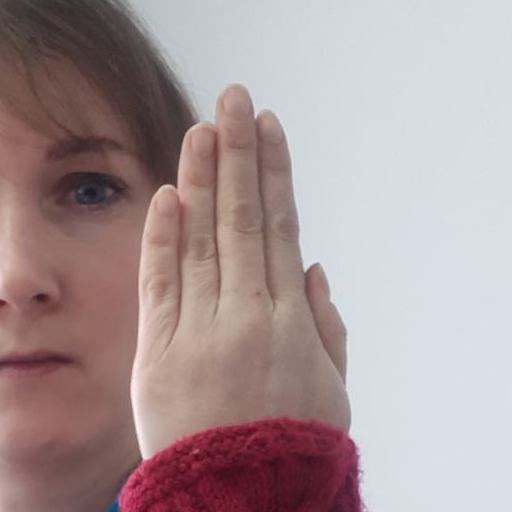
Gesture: stop_inverted